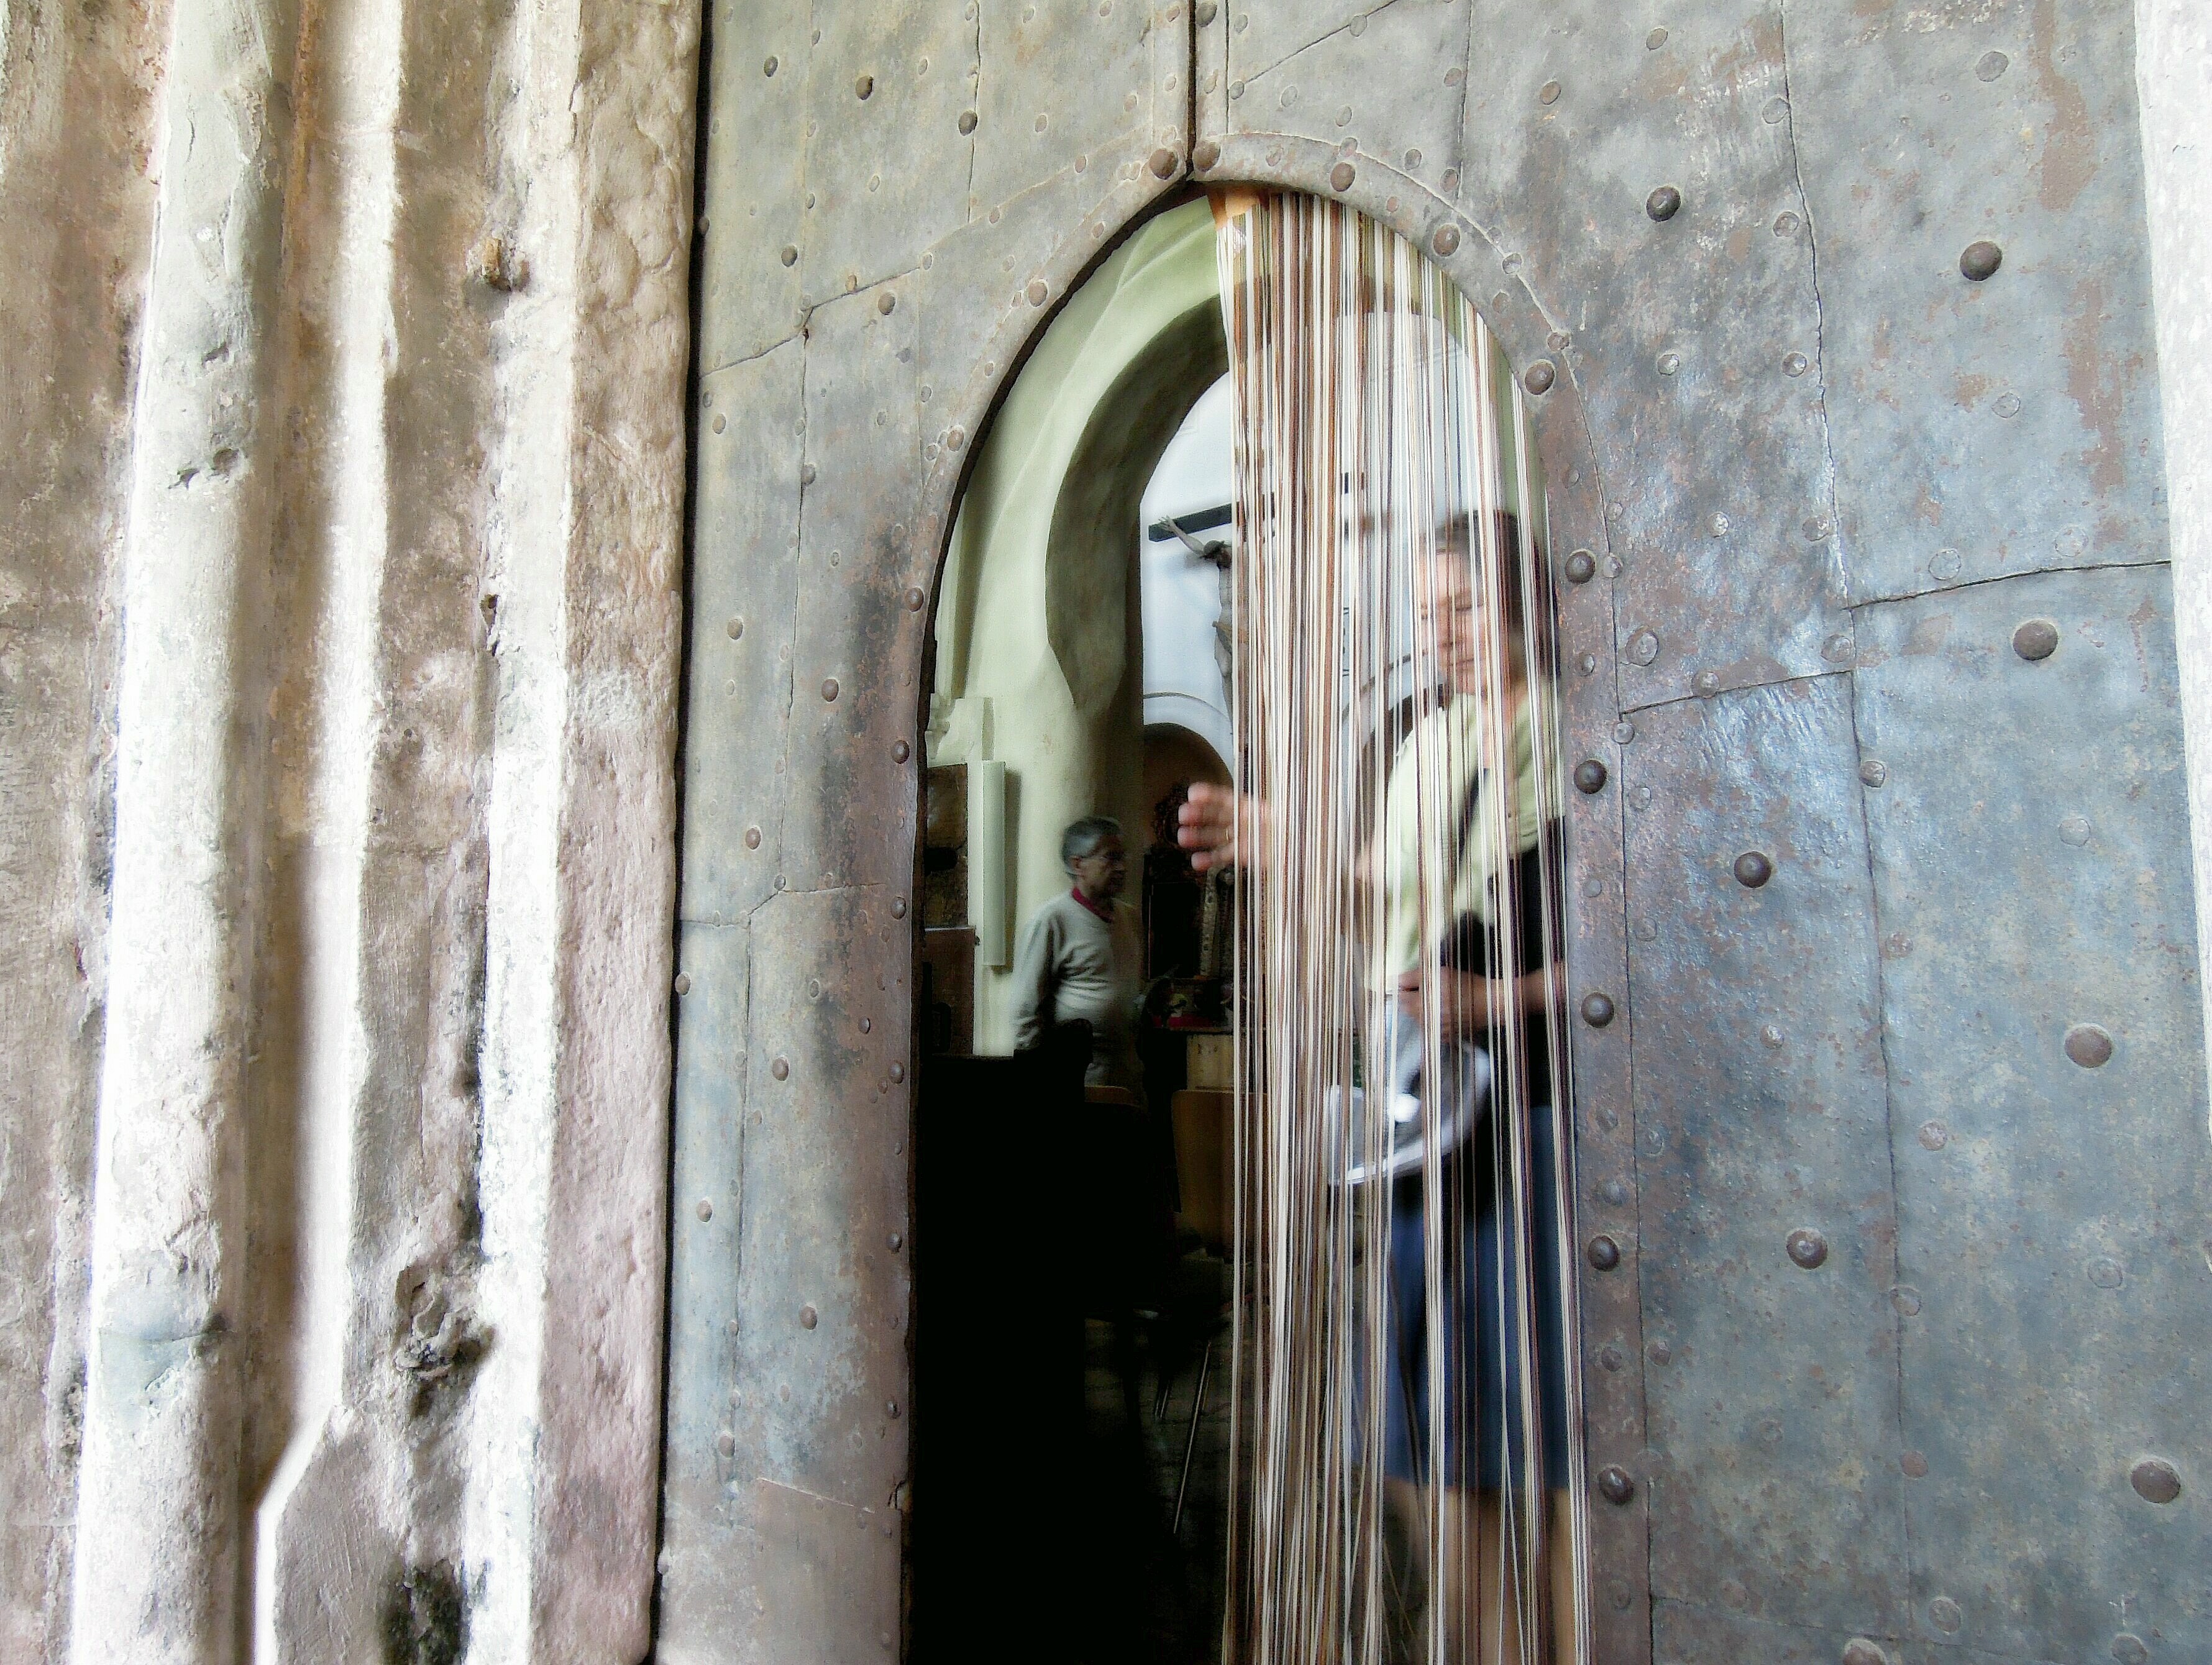
person, wood, window, wall, arch, metal, curtain, door, interior design, input, output